Priyamudan

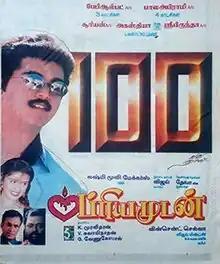
Theatrical release poster

Priyamudan is a 1998 Indian Tamil-language psychological romantic thriller film directed by Vincent Selva. The film stars Vijay and Kausalya, with Sujith Sagar, Jai Ganesh and Nassar in supporting roles. It focuses on a young businessman, who is of a hyper-possessive nature and therefore he tries to achieve whatever he desires using any means.